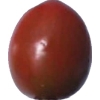
Label: tomato_cherry_maroon